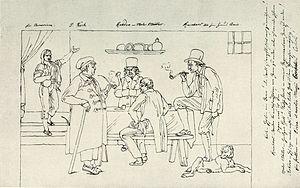
Bonaventura Genelli né le 28 septembre 1798 à Berlin, et mort le 13 novembre 1868 à Weimar, est un dessinateur et peintre allemand.